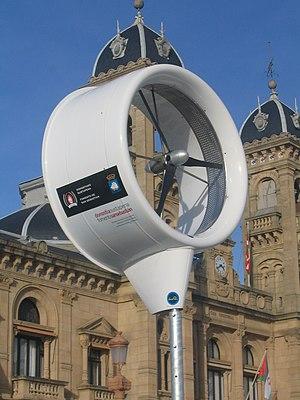
Eolienne individuelle de 1,75 kW, diamètre 2m, Donostia (Saint-Sébastien) Espagne, 2010. Spécialement développée pour obtenir un très faible niveau sonore. Hauteur du mat
Une éolienne est un dispositif qui transforme l'énergie cinétique du vent en énergie mécanique, dite énergie éolienne, laquelle est ensuite le plus souvent transformée en énergie électrique. Les éoliennes produisant de l'électricité sont appelées aérogénérateurs, tandis que les éoliennes qui pompent directement de l'eau sont parfois dénommées éoliennes de pompage ou pompe à vent. Une forme ancienne d'éolienne est le moulin à vent.
Le petit éolien, ou éolien individuel ou encore éolien domestique, désigne toutes les éoliennes d'une puissance nominale inférieure ou égale à 30 kilowatts, à 36 kilowatts, ou 100 kilowatts, raccordées au réseau électrique ou bien autonomes en site isolé. Il vise à répondre à de petits besoins électriques et alimenter des appareils électriques de manière durable, principalement en milieu rural ou sur des véhicules, et est souvent accompagné d'un module solaire photovoltaïque et d'un parc de batteries. Ce type d'installation peut garantir l'autonomie énergétique par exemple d'un voilier ou d'une caravane.
L'énergie éolienne est l'énergie du vent, dont la force motrice est utilisée dans le déplacement de voiliers et autres véhicules ou transformée au moyen d'un dispositif aérogénérateur, comme une éolienne ou un moulin à vent, en une énergie diversement utilisable. L'énergie éolienne est une énergie renouvelable.
Aussi appelé production distribuée, la production décentralisée est la production d'énergie électrique à l'aide d'installations de petite capacité raccordées au réseau électrique à des niveaux de tension peu élevée : basse ou moyenne tension.